Lock and key

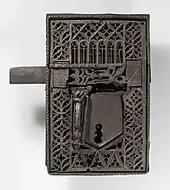
Medieval Gothic lock, from the 15th–16th centuries, made of iron, in the Metropolitan Museum of Art (New York City)

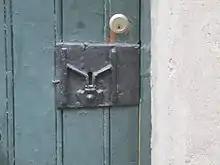
Drunk man's lock at the bottom (black lock) and a regular modern lock at the top

Locks have been in use for over 6000 years, with one early example discovered in the ruins of Nineveh, the capital of ancient Assyria. Locks such as this were developed into the Egyptian wooden pin lock, which consisted of a bolt, door fixture or attachment, and key. When the key was inserted, pins within the fixture were lifted out of drilled holes within the bolt, allowing it to move. When the key was removed, the pins fell part-way into the bolt, preventing movement.